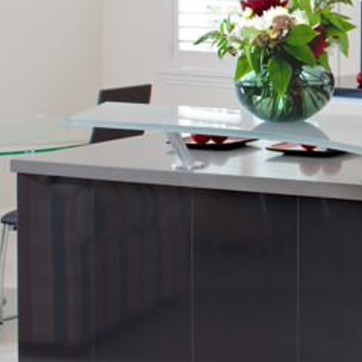
Material: polishedstone